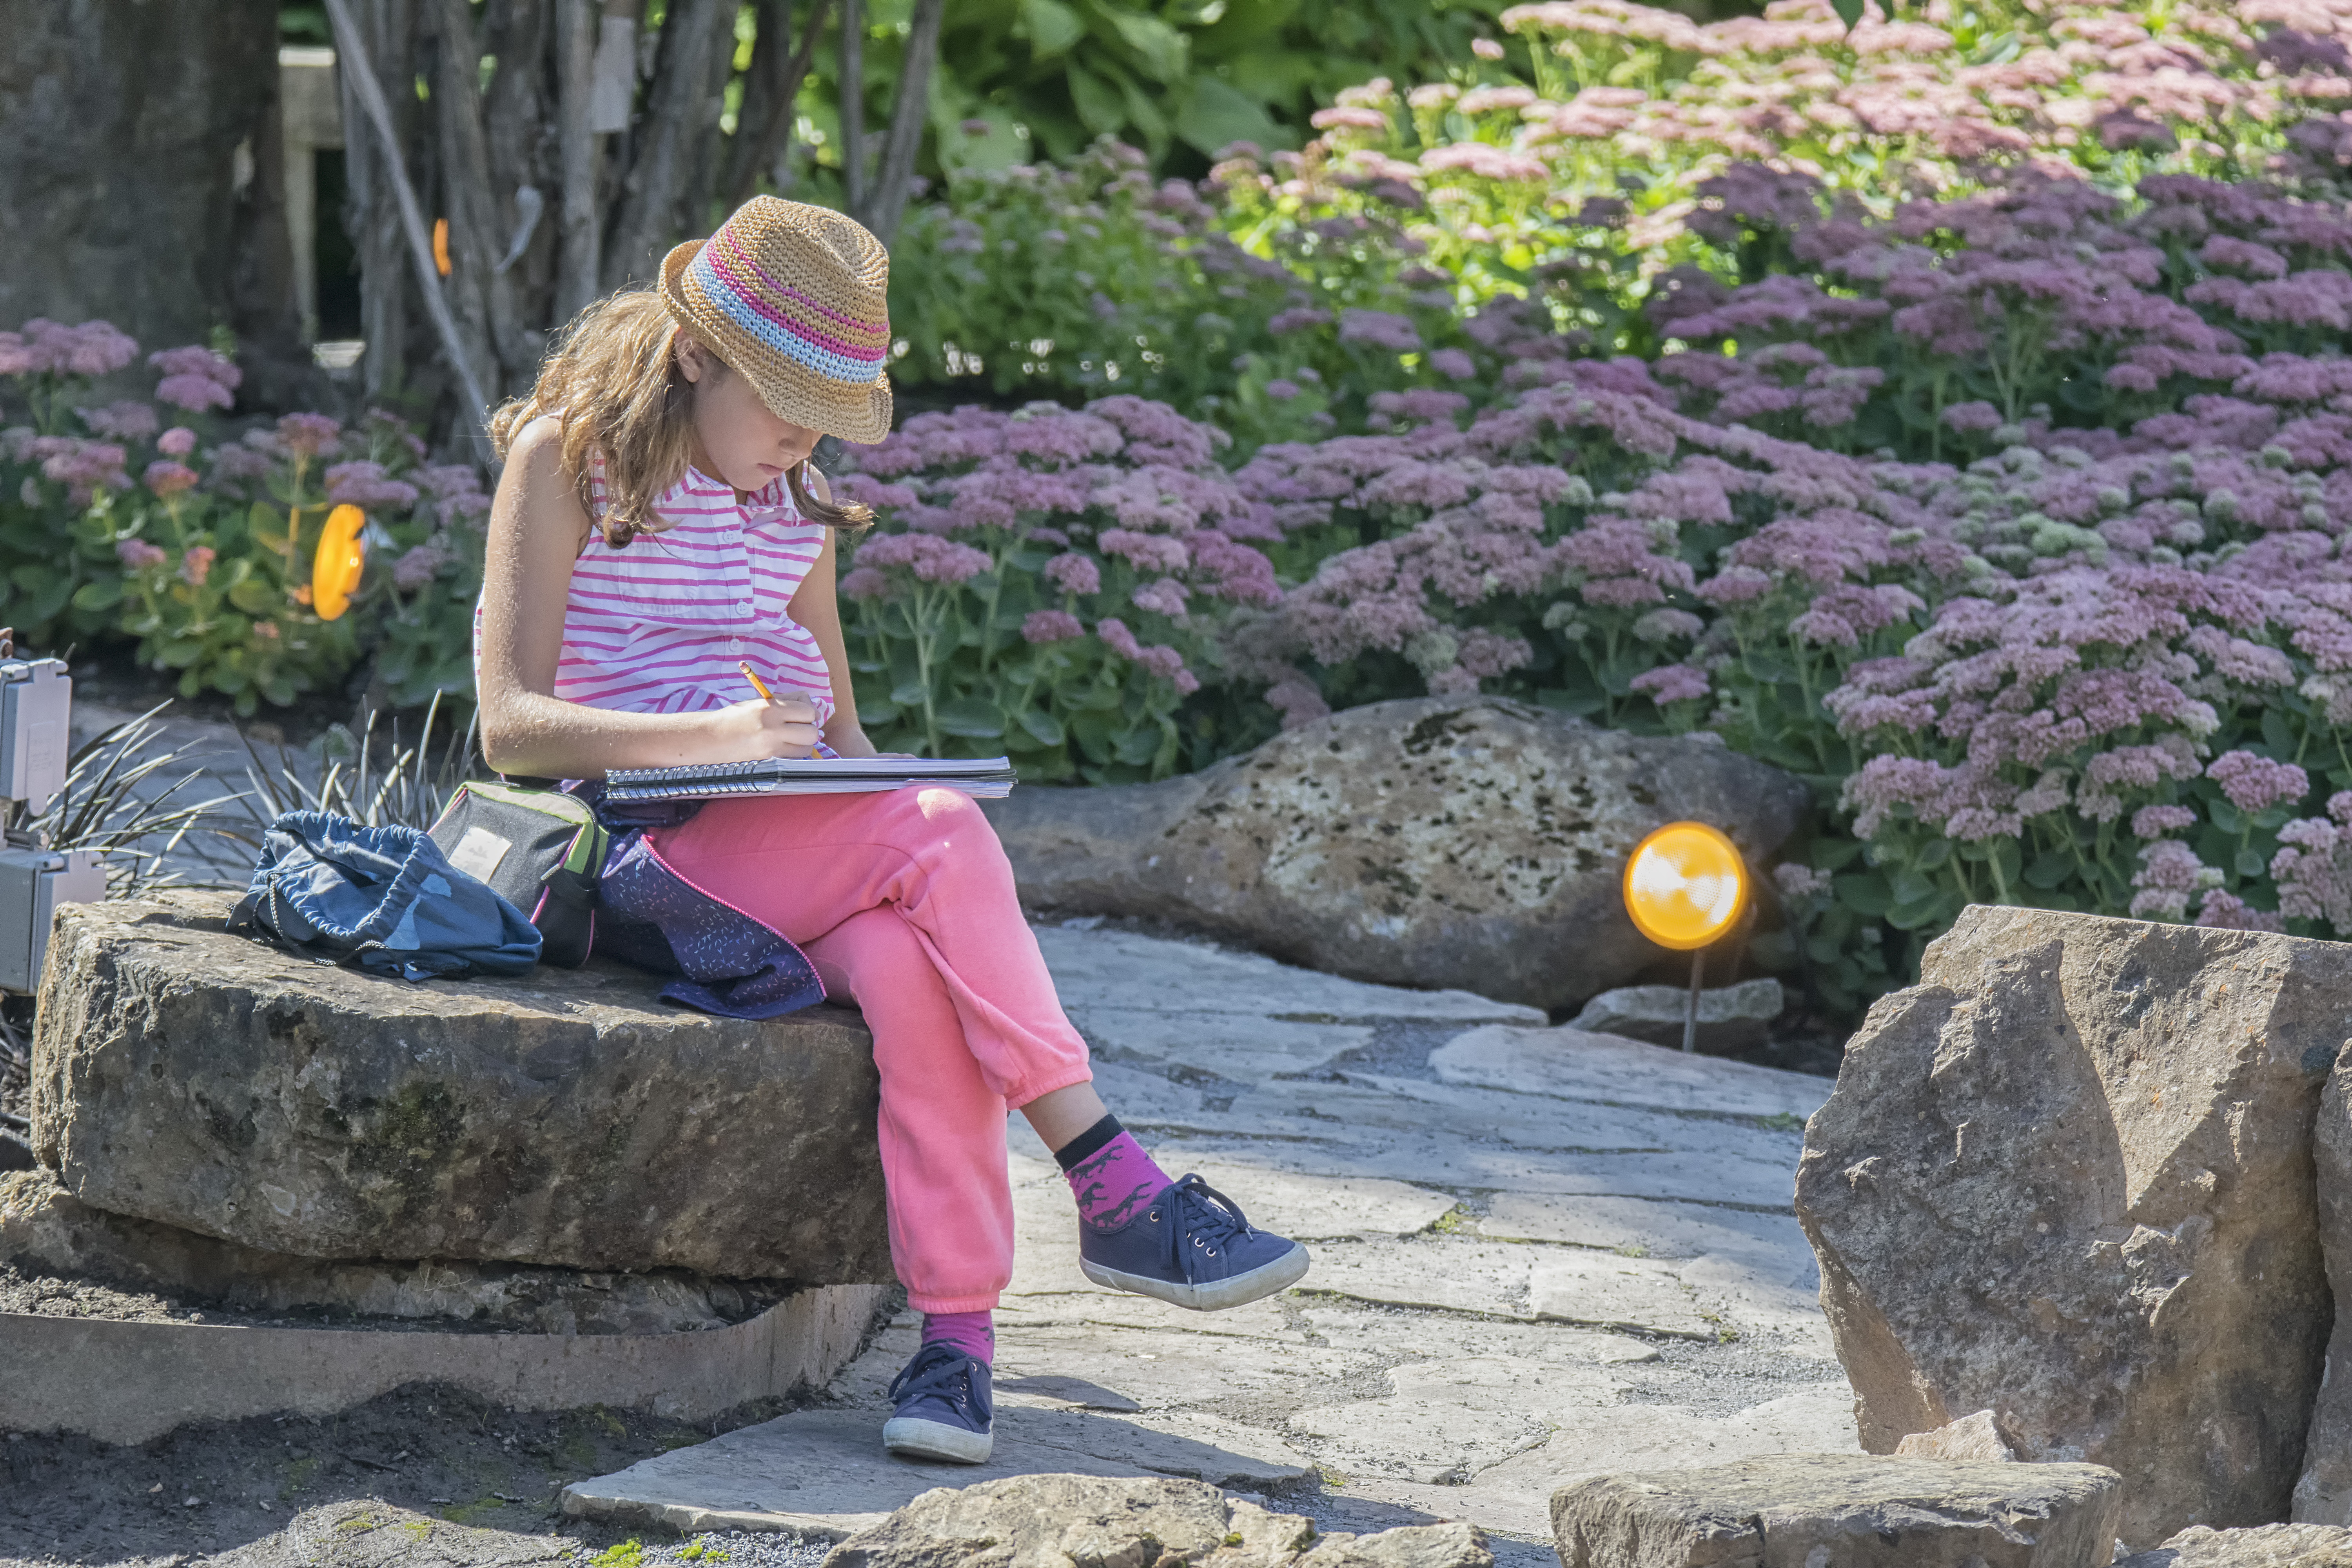
flower, city, spring, sitting, backyard, garden, de, of, canada, quebec, montreal, yard, ville, human positions, physical fitness